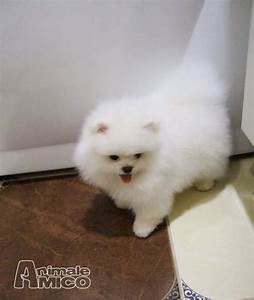
Label: dog